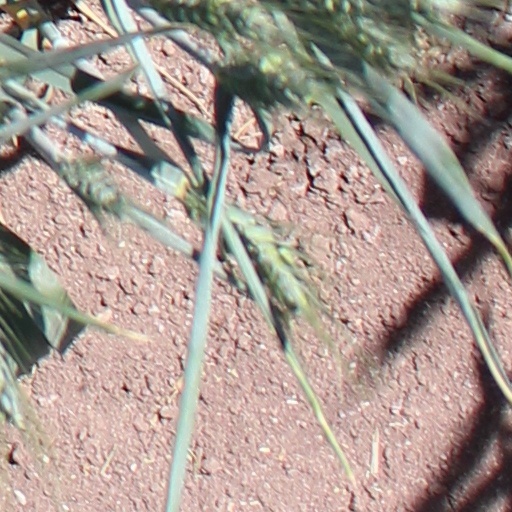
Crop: wheat